Kaiō Hiroyuki

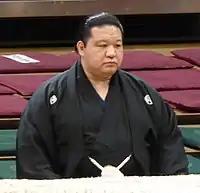
Working as a ringside judge, May 2016

The July 2011 tournament was Kaiō's 65th as an "ōzeki", tying Chiyotaikai's record. On the fourth day he slapped down Toyonoshima to earn his first victory of the "basho" and his 1045th in his career. Congratulated by Chiyonofuji backstage after the bout, Kaiō replied, "I feel sorry to be compared to someone as great as you." The following day he forced out Kyokutenhō to surpass Chiyonofuji and in first place. On Day 10, having lost to Kotoōshū to fall to 3–7, Kaiō announced his retirement from sumo, just a few days short of his 39th birthday, after a discussion with his stablemaster. He remained in sumo as a coach at Tomozuna stable, using the "toshiyori" or elder name of Asakayama. His retirement left no Japanese at "ōzeki" or "yokozuna" for the first time since January 1993. Speaking at a press conference after his announcement, Kaiō said, "I might not have reached yokozuna or won the championship in front of my home fans in Kyushu but I've had a fulfilling career and have no regrets." His "danpatsu-shiki", or official retirement ceremony, took place at the Ryōgoku Kokugikan on 27 May 2012, with around 10000 spectators and hundreds of dignitaries, including his fellow March 1988 entrant Takanohana, taking turns to snip his topknot before it was finally removed by his stablemaster Tomozuna.